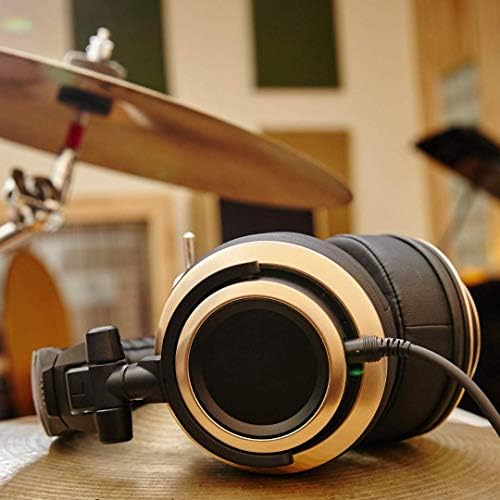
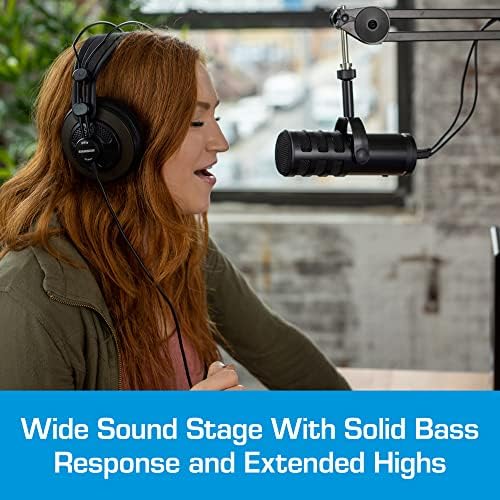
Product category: headphones
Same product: no